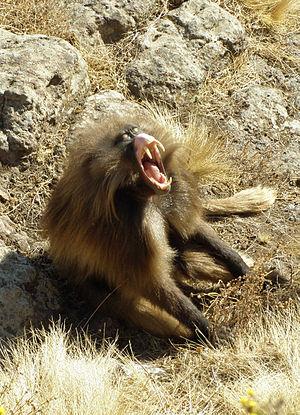
Ethiopie - Parc du Simien - Babouin Gelada se réveillant